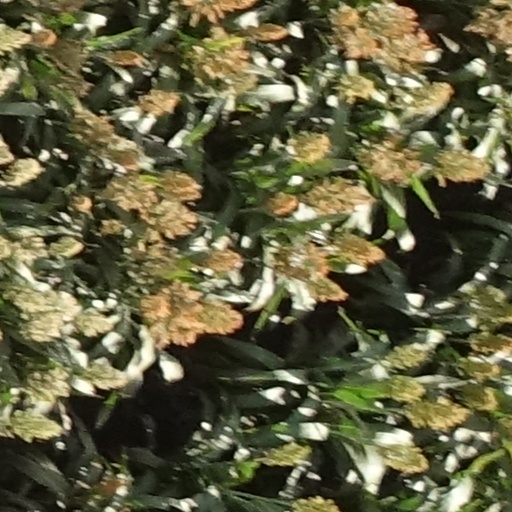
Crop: sorghum